Eugène Cicéri

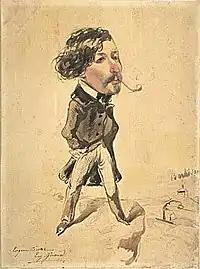
Caricature of Eugène Cicéri by Eugène Giraud

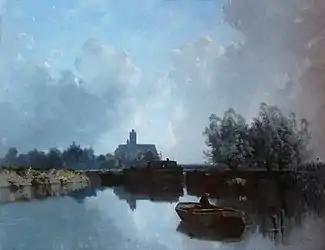
On the Banks of the Loing

Étienne Eugène Cicéri (27 January 1813 – 20 April 1890) was a French painter, illustrator, engraver and theatrical designer.